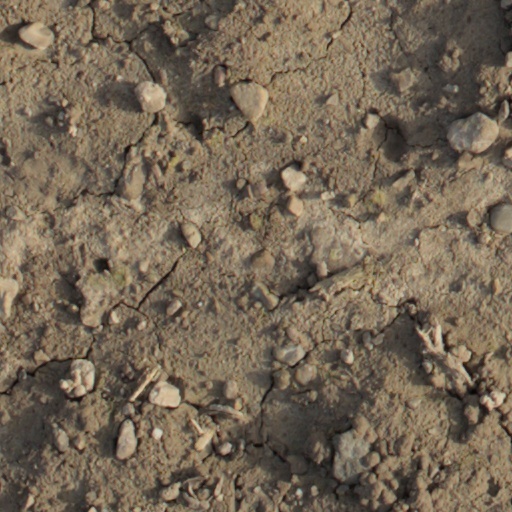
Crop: wheat